Architecture of Russia

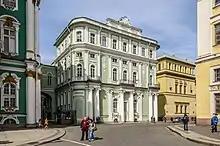
Small Hermitage, showcases the beginning of Neoclassicism in St Petersburg

One of the main architects during the early development of the city was Domenico Trezzini, an Italian-swiss architect that worked closely with Peter to design the new city. Trezzini initially started by supervising the construction of the Kronshlot bastion, where he demonstrated his skill as an engineer, and was then commissioned to rebuild the fortifications in Narva, and the design of the Peter-Paul fortress would remain one of his main duties. Trezzini would then go on to design the Cathedral of Saints Peter and Paul, which showed a complete departure to the Russian ecclesiastical architecture of the six centuries prior. Instead of the inscribed cross typology that had been in use, he designed a basilical structure with a tower, rather than the modest dome, as the main focal point. Instead of the small windows, large windows amply illuminated the interior of the cathedral, another departure from the typical Russian church prototype. Trezzini would also design the architecture of the Alexander Nevskii Monastery, in a style that was distinctly secular and more closely resembled the administrative buildings and Palaces such as the Twelve Colleges on Vasilevskii Island (also designed by Trezzini). Among his other contributions were the design of model houses to be built throughout the city, and combined the plans of the city with the architectural views that would result.